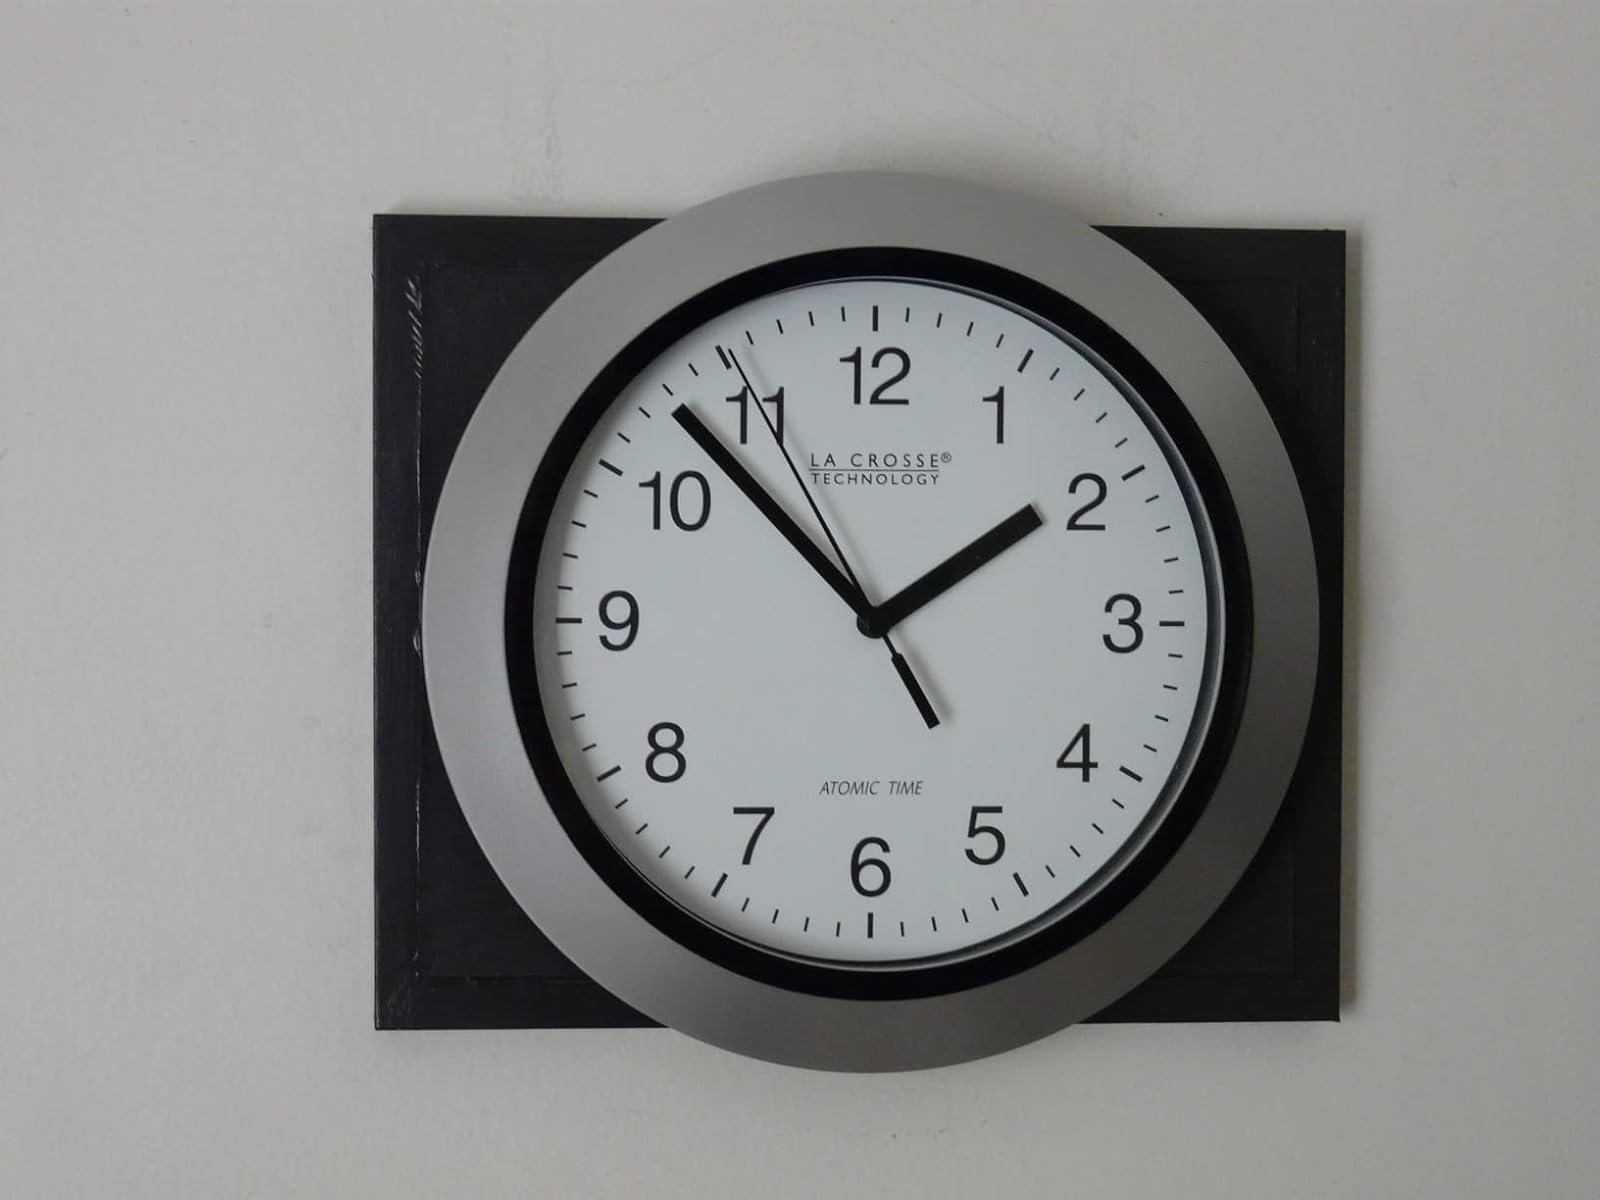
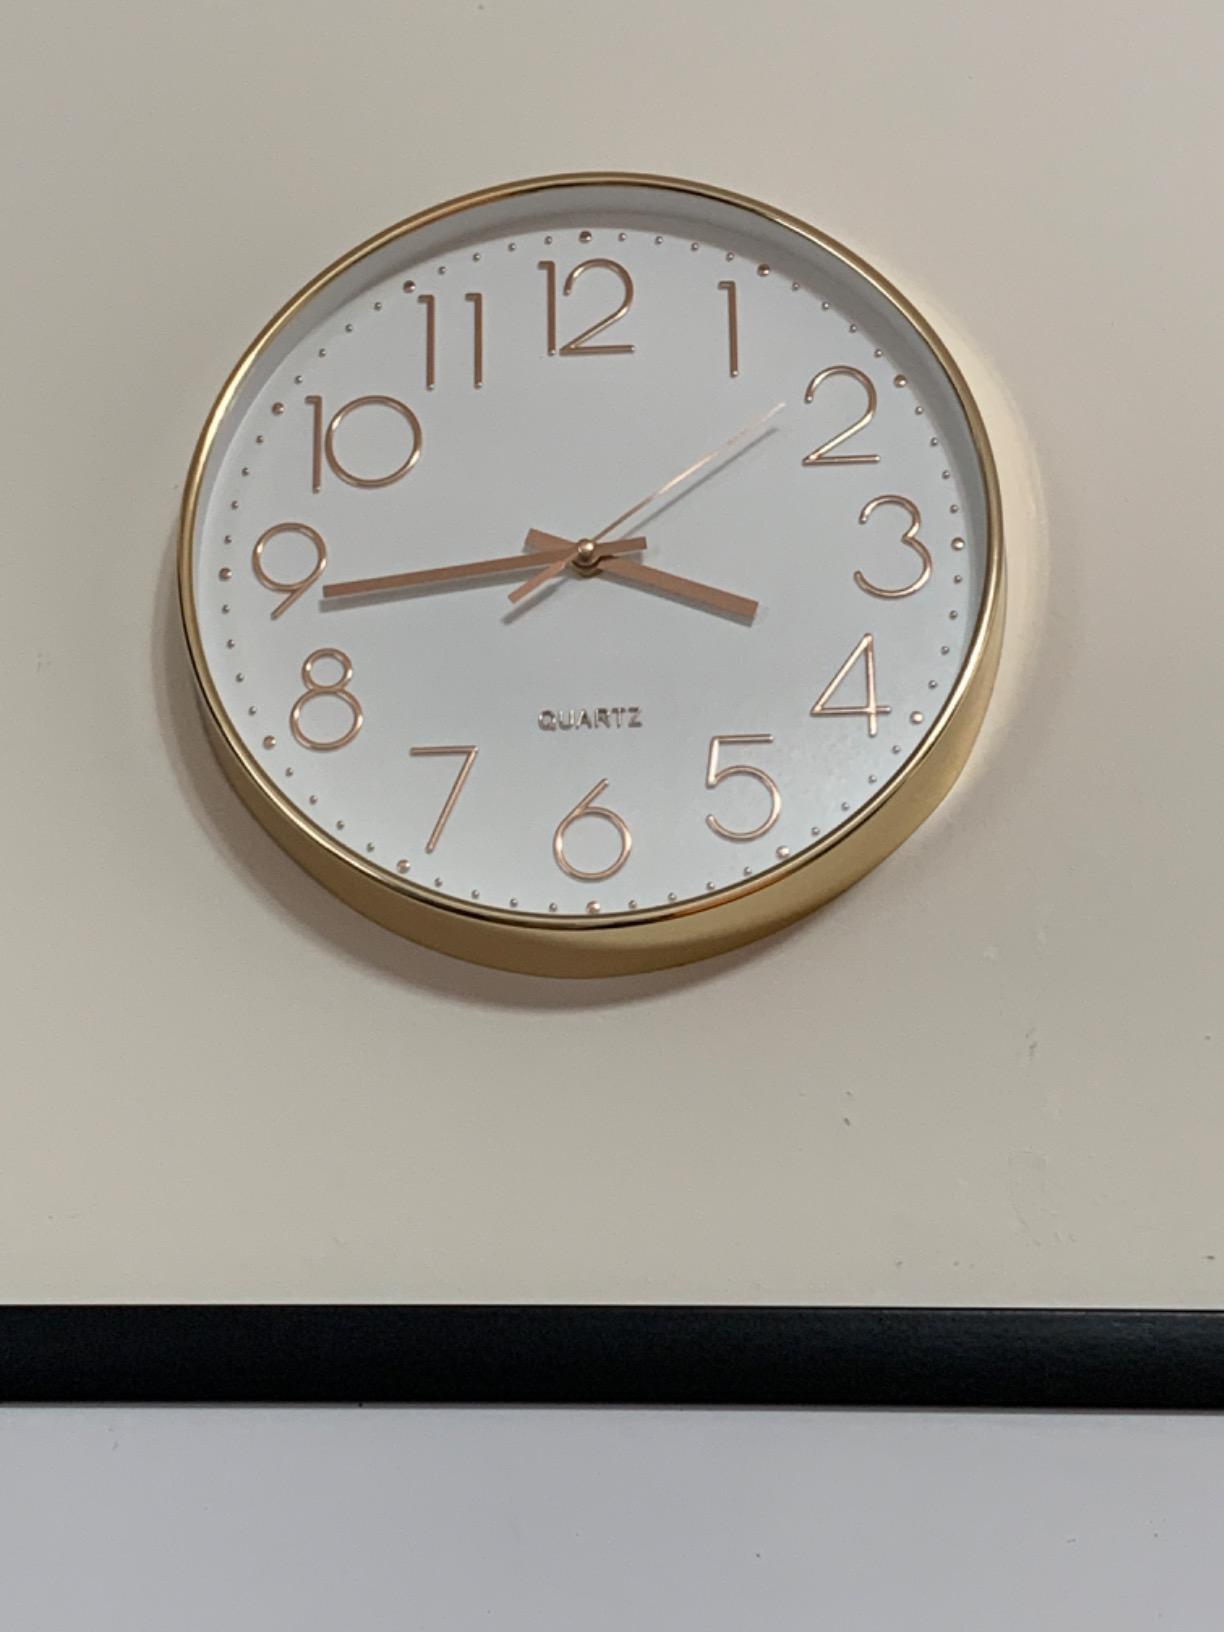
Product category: clock
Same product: no